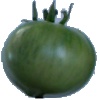
Label: Tomato not Ripened 1